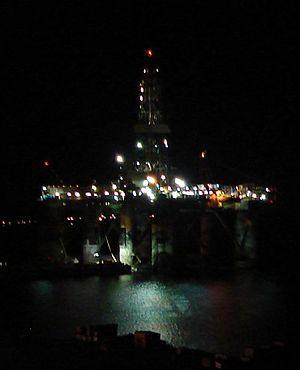
Marystown est une ville canadienne de Terre-Neuve-et-Labrador peuplée de 5 506 habitants.